Biocuration

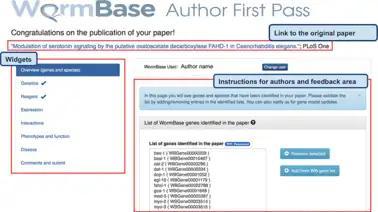
Community curation portal of WormBase

Several biological databases include author contributions in their functional curation strategy to some extent, which may range from associating gene identifiers with publications or free-text, to more structured and detailed annotation of sequences and functional data, outputting curation to the same standards as professional biocurators. Most community curation at Model Organism Databases involves annotation by original authors of published research (first-pass annotation) to effectively obtain accurate identifiers for objects to be curated, or identify data-types for detailed curation. For example: